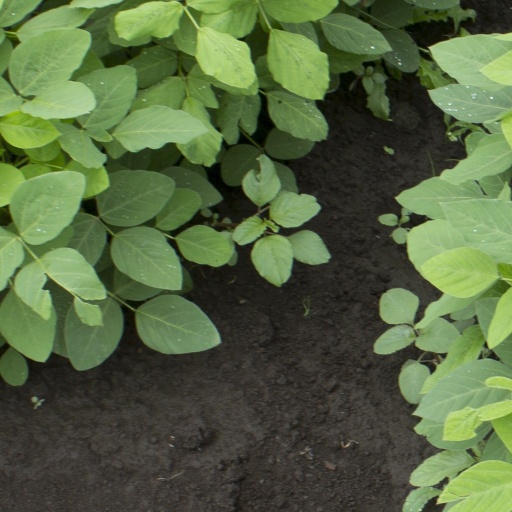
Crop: soybean